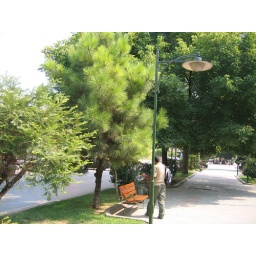
Leaving boat near Suzy's house to Haydar Pasha train 8-11-07 050